Musa McKim

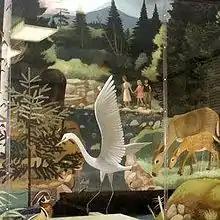
'Wildlife in White Mountain,' painted by McKim in 1941. A companion mural was painted in the same location by her husband, Philip Guston

McKim studied at the Otis Art Institute. She worked as a painter under the Section of Fine Arts, creating murals in public places during the Great Depression. She was commissioned to paint a mural for the Post Office branch building in Waverly, New York 1939. Entitled 'Spanish Hill and the Early Inhabitants of the Vicinity,' the work depicts Native Americans as well as early settlers to the region. The appearance of the settlers was based on members of McKim's family, including her father, Frederick McKim and her mother, Musa Hunter McKim. Her daughter, Musa Mayer (née Guston), noted that McKim's sister Josephine is not depicted, although she suggests that the "spirited black horse their mother struggles to control" could be a symbolic representation of her. For her work, she was paid $650 by the Section of Fine Arts. According to Mayer, McKim disliked the mural.